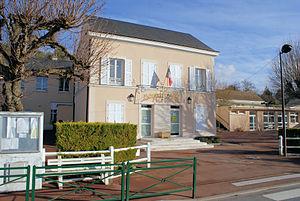
Vue de la mairie d'Ormoy-la-rivière (Essonne, FRANCE)
Ormoy-la-Rivière est une commune française située à cinquante-trois kilomètres au sud-ouest de Paris dans le département de l'Essonne en région Île-de-France.